Riverfront Stadium

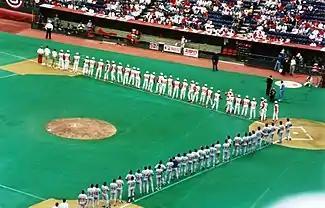
The turf infield and dirt "slide pits" can be seen in this April 1995 photograph.

Baseball purists disliked Riverfront's artificial turf, but Reds' Manager Sparky Anderson and General Manager Bob Howsam took advantage of it by encouraging speed and line drive hitting that could produce doubles, triples and high-bouncing infield hits. Players who combined power and speed like Joe Morgan, Pete Rose and Ken Griffey Sr. thrived there. On defense, the fast surface and virtually dirtless infield (see photo) rewarded range and quickness by both outfielders and infielders, like shortstop Dave Concepción who used the turf to bounce many of his long throws to first. Catcher Johnny Bench and first baseman Tony Pérez played here. The artificial turf covered not only the normal grass area of the ballpark but also most of the normally dirt-covered portion of the infield; the infield area boundary where dirt would normally be was denoted with a white lined arc. Only the pitcher's mound, the home plate area (in two circled areas), and cutouts around first, second and third bases had dirt surfaces (which were covered in five-sided diamond shaped areas). This was the first stadium in the majors with this "sliding pit" configuration. Most of the new stadiums with artificial turf that would follow (Veterans Stadium, Royals Stadium, Louisiana Superdome, Olympic Stadium (Montreal), Exhibition Stadium, Kingdome, Hubert H. Humphrey Metrodome, BC Place, SkyDome) installed sliding pits as the original layout, and the existing artificial turf fields in San Francisco, Houston, Pittsburgh, and St. Louis would change to the cut-out configuration within the next few years after Riverfront's opening.